Bickershaw Colliery

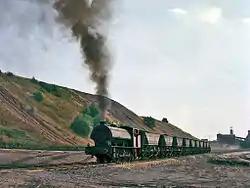
A National Coal Board Hunslet Austerity 0-6-0ST No 63.000.326 (works number 3776 of 1952) hauls ten loaded "Merry-go-round" coal hopper wagons from Bickershaw Colliery to the exchange sidings, 18 August 1983

Bickershaw Colliery was a coal mine, located on Plank Lane in Leigh, then within the historic county boundaries of Lancashire, England.